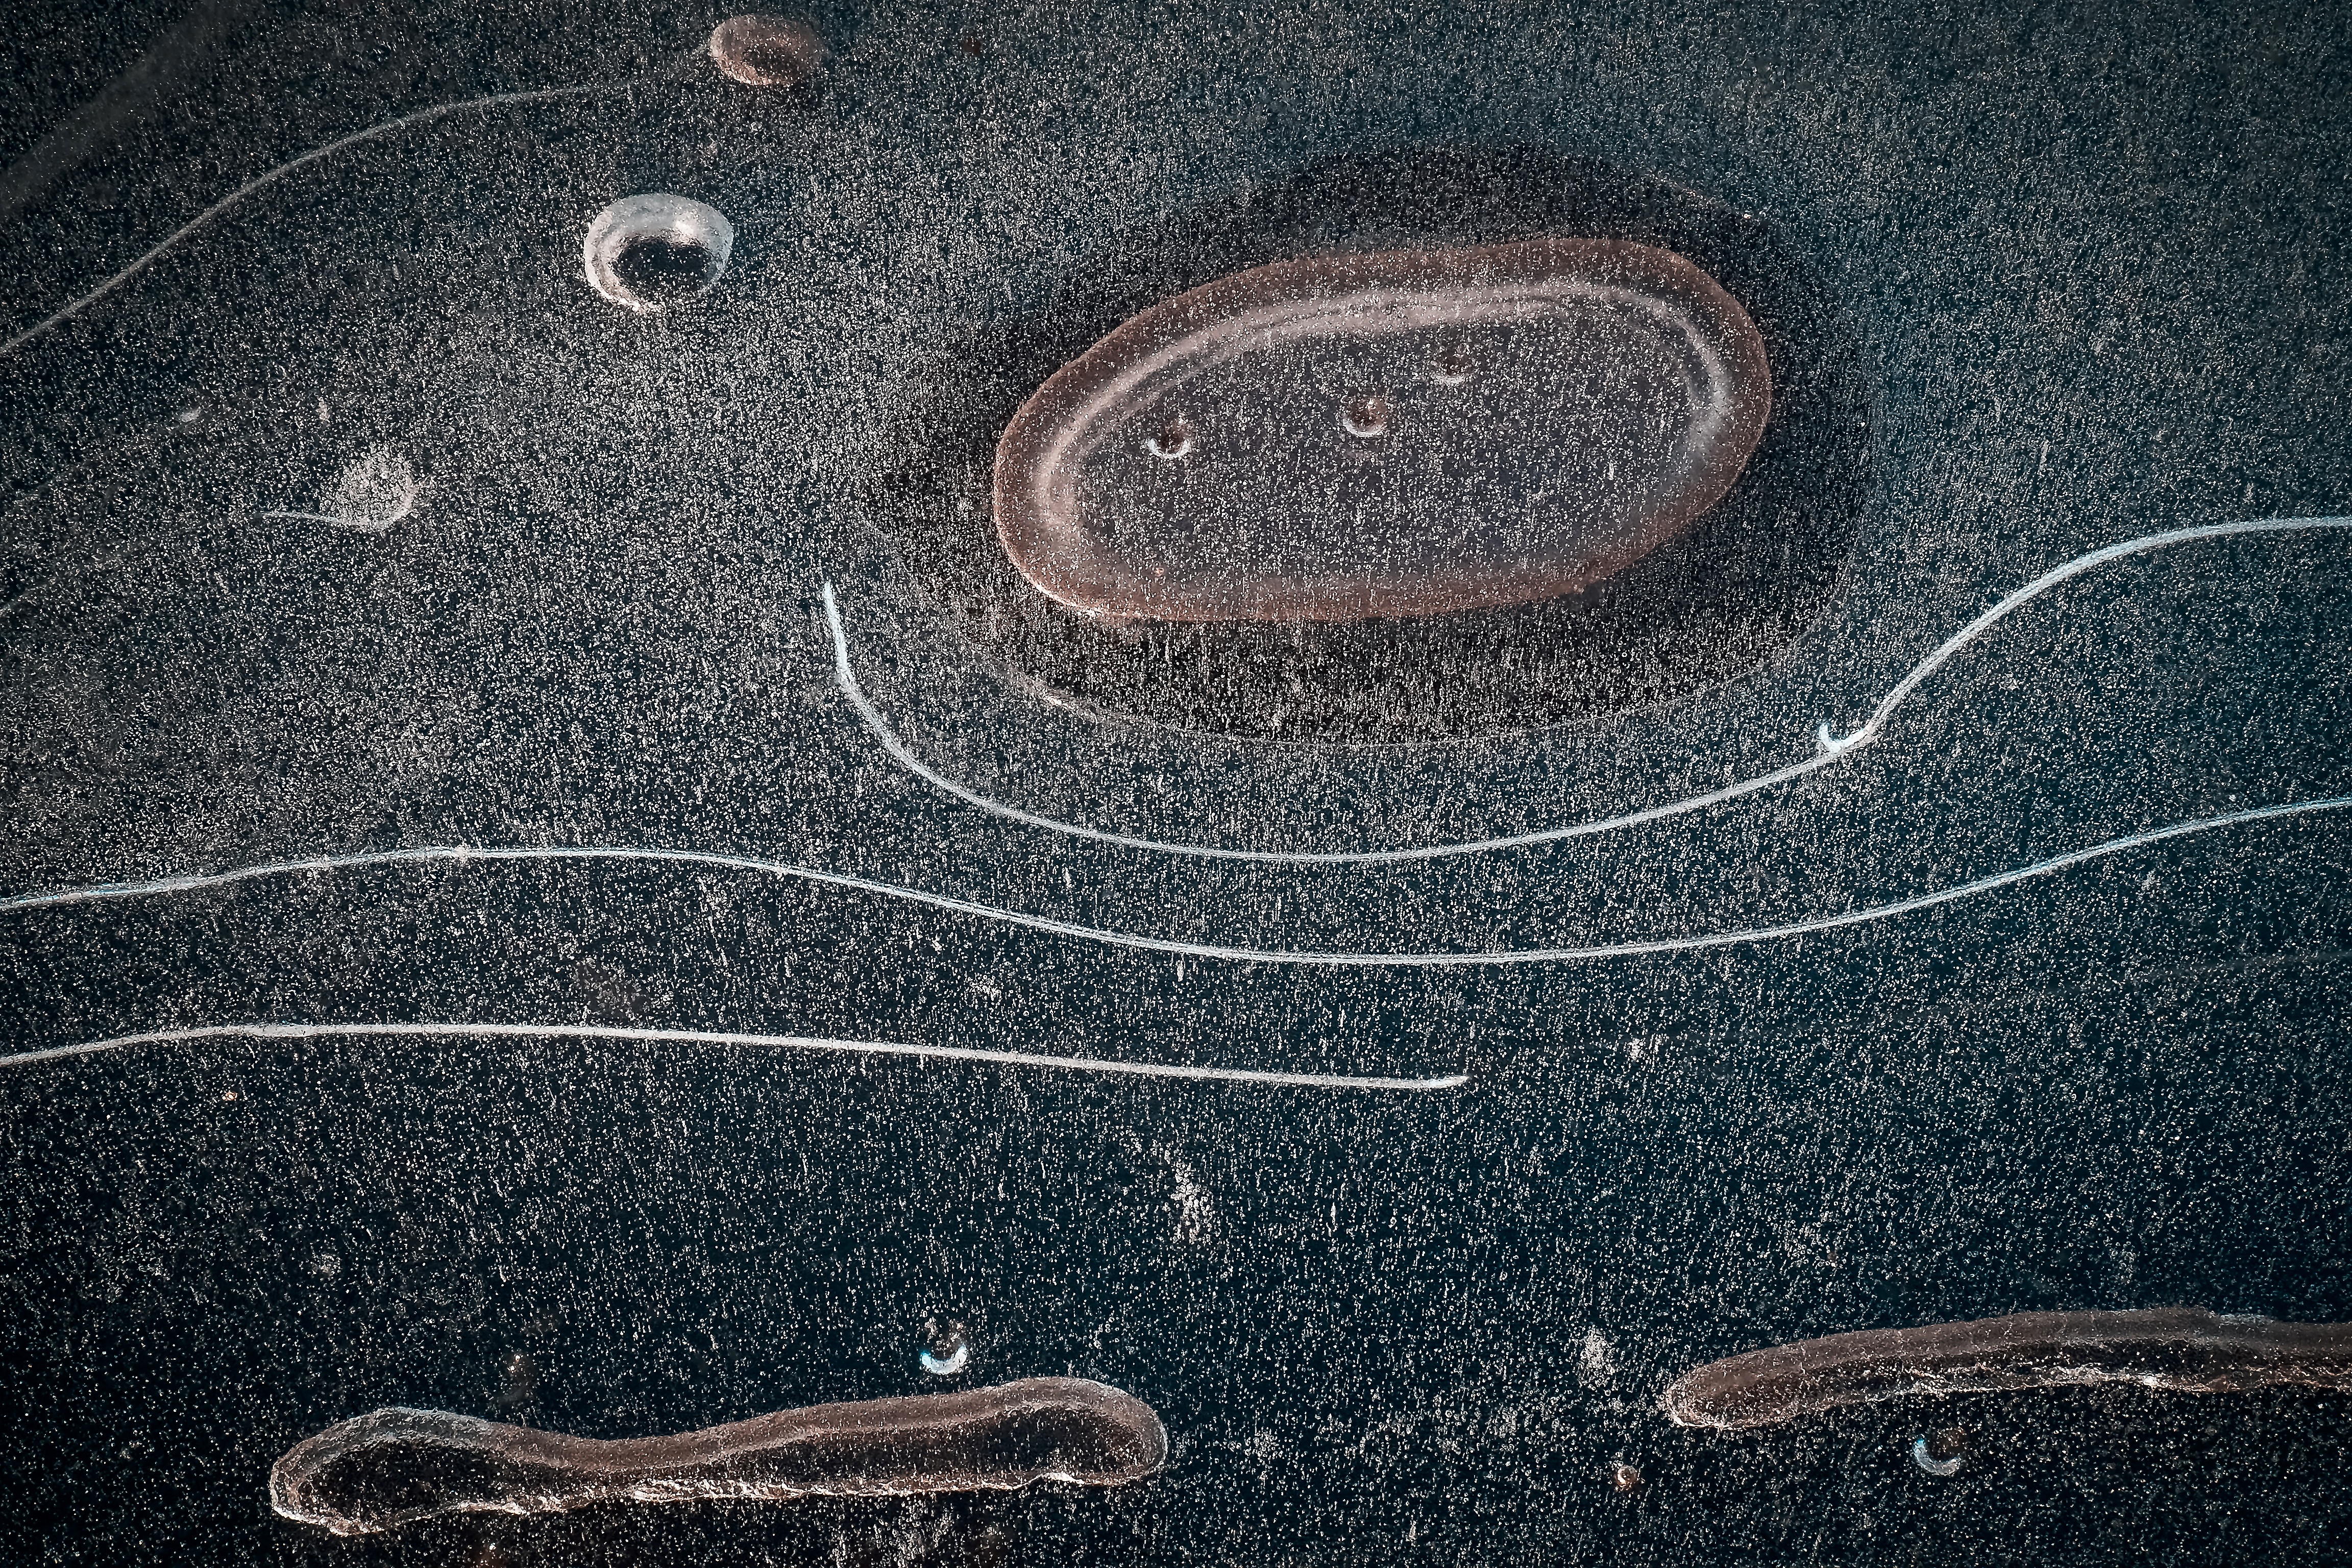
nature, cold, winter, structure, texture, frost, asphalt, ice, soil, darkness, frozen, circle, fabric, art, lines, background, mood, form